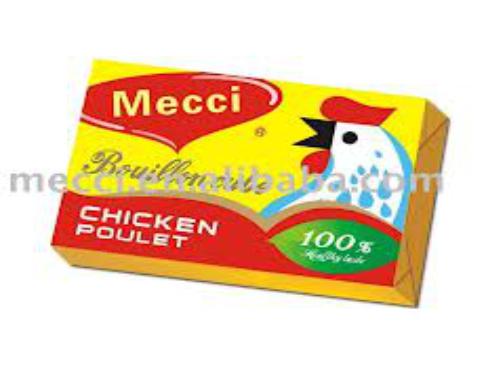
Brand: Maggi
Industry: Food